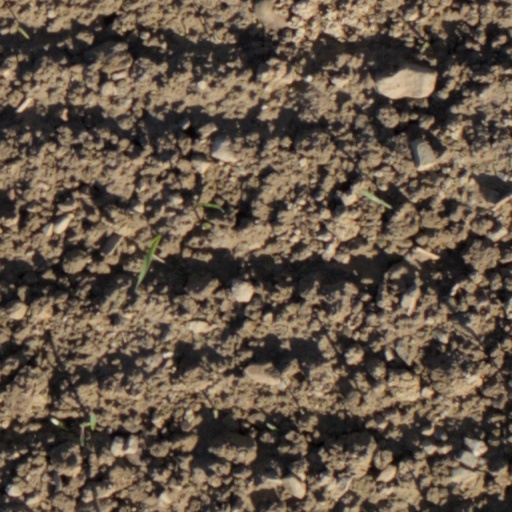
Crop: wheat